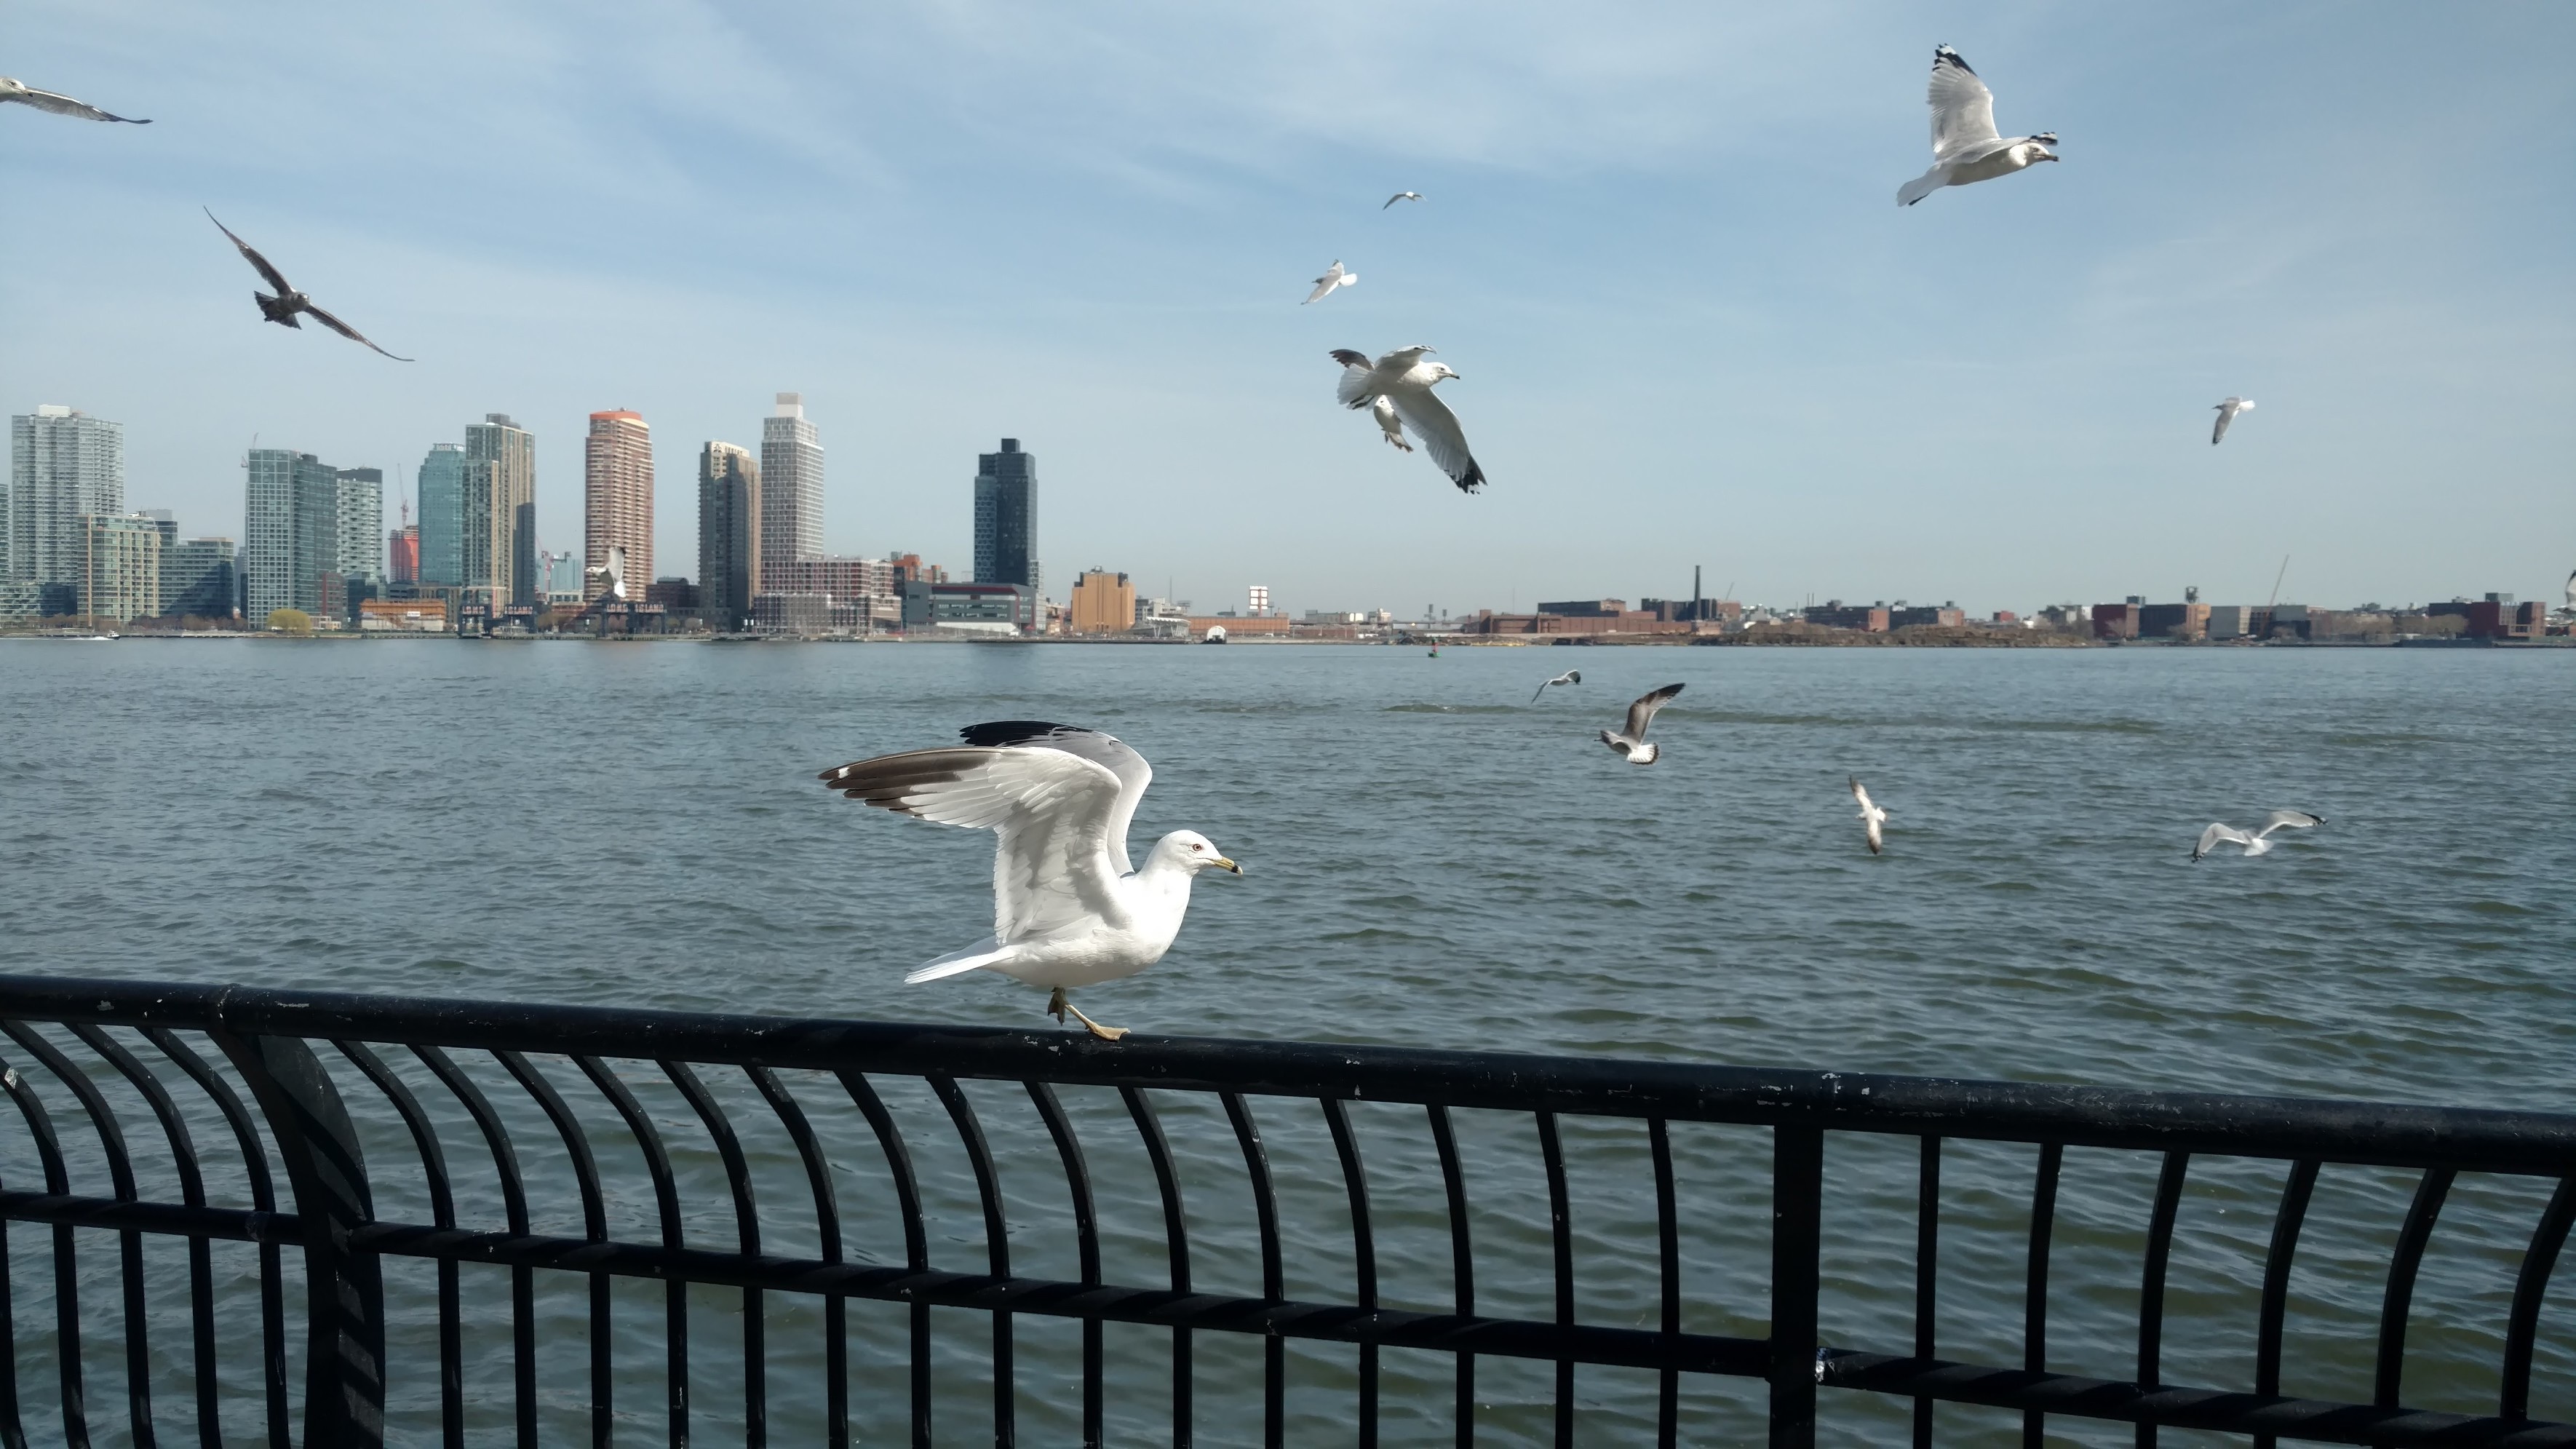
beach, sea, coast, bird, seabird, gull, vertebrate, charadriiformes